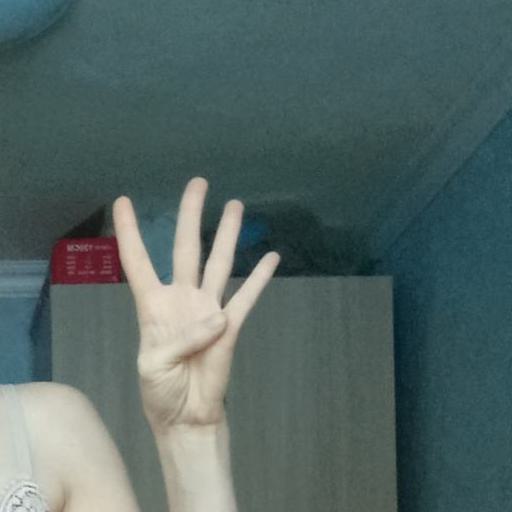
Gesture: four